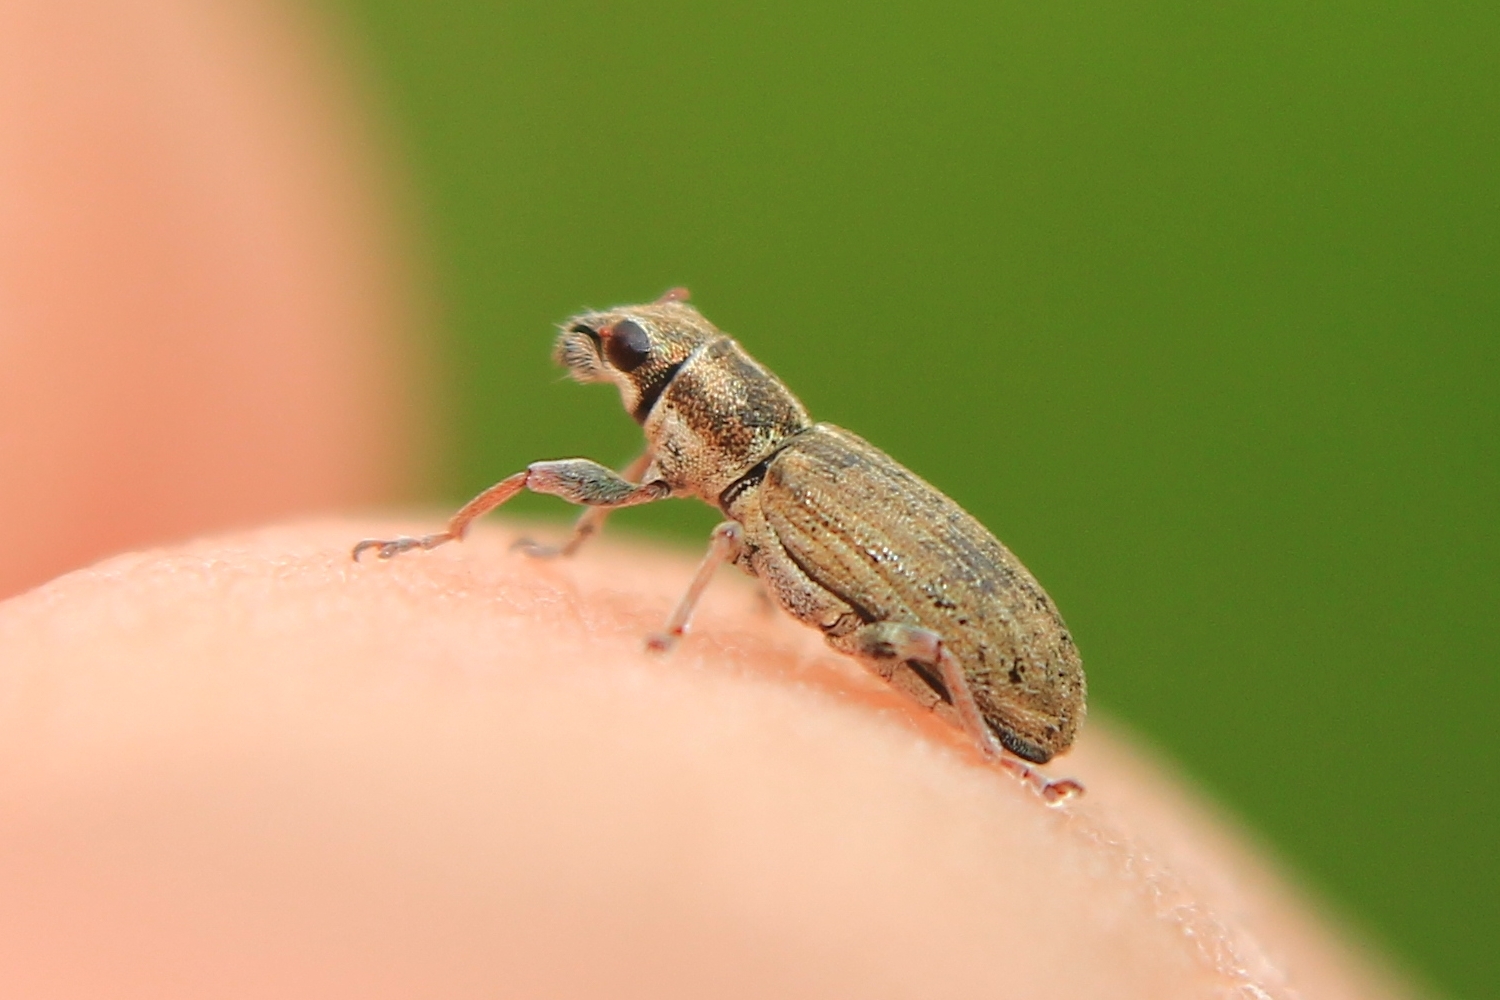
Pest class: pea_leaf_weevil